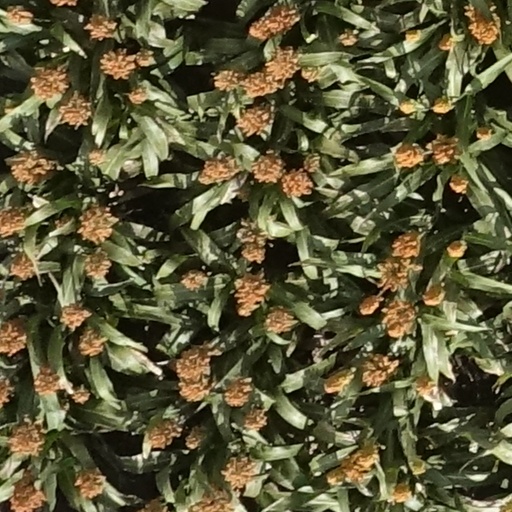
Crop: sorghum